William Walrond (politician)

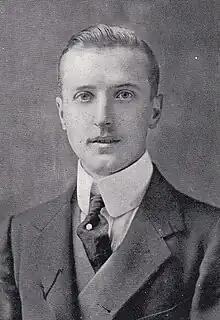
Lionel Walrond in 1906

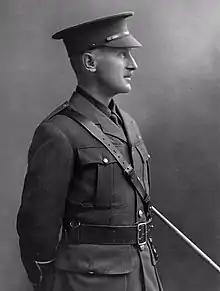
Walrond in military uniform during the First World War

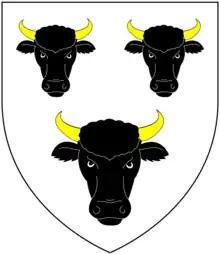
Arms of Walrond of Bradfield, Devon: "Argent, three bull's heads cabossed sable armed or"; Crest: "A heraldic tiger sable pellete"

The Honourable William Lionel Charles Walrond (22 May 1876 – 2 November 1915) was a British Conservative politician.